The Irishman

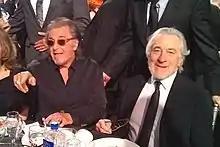
Al Pacino and Robert De Niro during the 25th Critics' Choice Awards in 2020

"The Irishman" received a limited theatrical release on November 1, 2019, in the United States. As part of the continuing tensions between the film markets for direct-to-digital streaming and theatrical releases and distribution of films, several theater chains protested the policy of Netflix for the release of Scorsese's "The Irishman". The film did not play at the theaters owned by AMC, Cinemark, Regal, or Cineplex, because the "four week progression to SVOD remains unacceptable to those chains." It was previously reported in February 2019 that Netflix would possibly give the film a wide theatrical release, at the request of Scorsese. The heads of several theater chains, including AMC's Adam Aron, who refused to play "Roma" the previous November, said they would only be open to playing "The Irishman" if Netflix "respects the decades old theatrical window, that suggests that movies come to theaters first for a couple of months, and then go to the home." Two major chains offered to exhibit the film if given an exclusivity window of 60 days, approximately two weeks shorter than the typical window, but could not reach an agreement with Netflix. The film peaked at playing in 500 theaters, essentially the most possible without the involvement of a major chain.